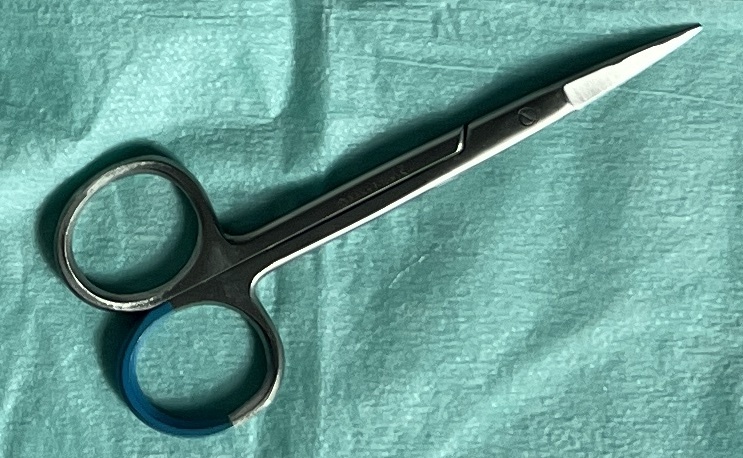
Hinged instrument state: closed